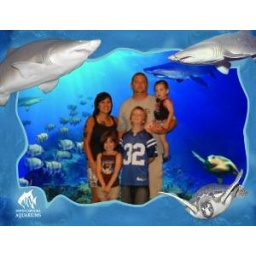
Taken in front of a green screen